Saint-Domingue Creoles

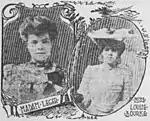
Haitian aristocrats Madame Leger and Louise Bourke, 1904

The Creoles of Saint-Domingue fled to many places in the United States, other Antilles islands, New York City, Cuba, France, Jamaica, and especially New Orleans in Louisiana. More than half of all Saint-Domingue's refugees eventually settled in New Orleans.